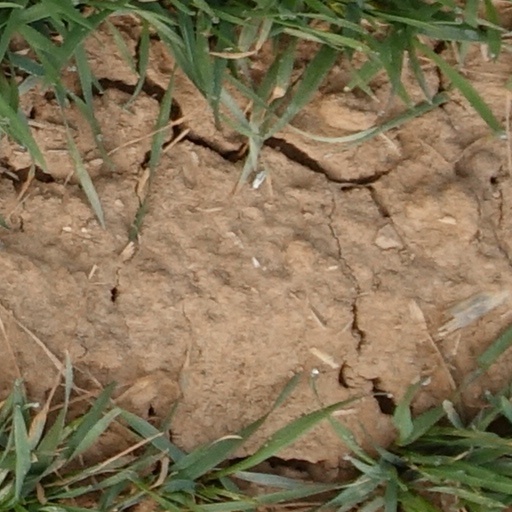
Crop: wheat